Romanowsky stain

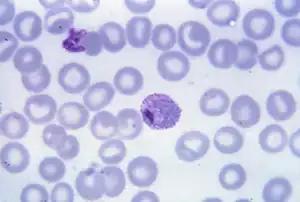
Blood film stained with Giemsa showing "Plasmodium" (center of image), the parasite that causes malaria infections.

Romanowsky staining is a prototypical staining technique that was the forerunner of several distinct but similar stains widely used in hematology (the study of blood) and cytopathology (the study of diseased cells). Romanowsky-type stains are used to differentiate cells for microscopic examination in pathological specimens, especially blood and bone marrow films, and to detect parasites such as malaria within the blood.